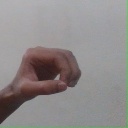
अक्षर: औ